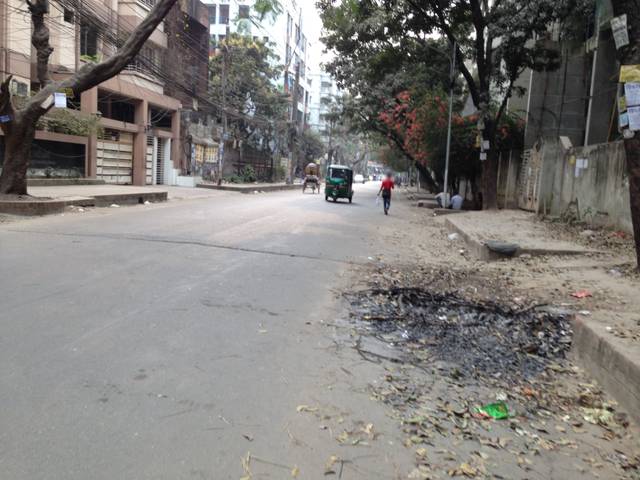
Region: Bangladesh
Coordinates: 23.755, 90.375